Bulgarian Lovers

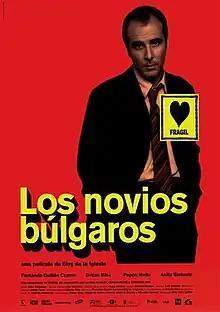
Theatrical release poster

Bulgarian Lovers is a 2003 Spanish romantic comedy-drama film directed by Eloy de la Iglesia. It is based on the novel of the same name by Eduardo Mendicutti.